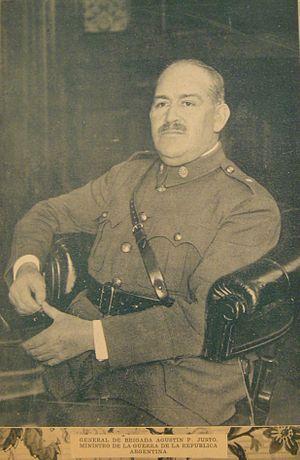
Le Parti socialiste indépendant était un parti politique argentin, né en 1927 d’une sécession d’avec le Parti socialiste.